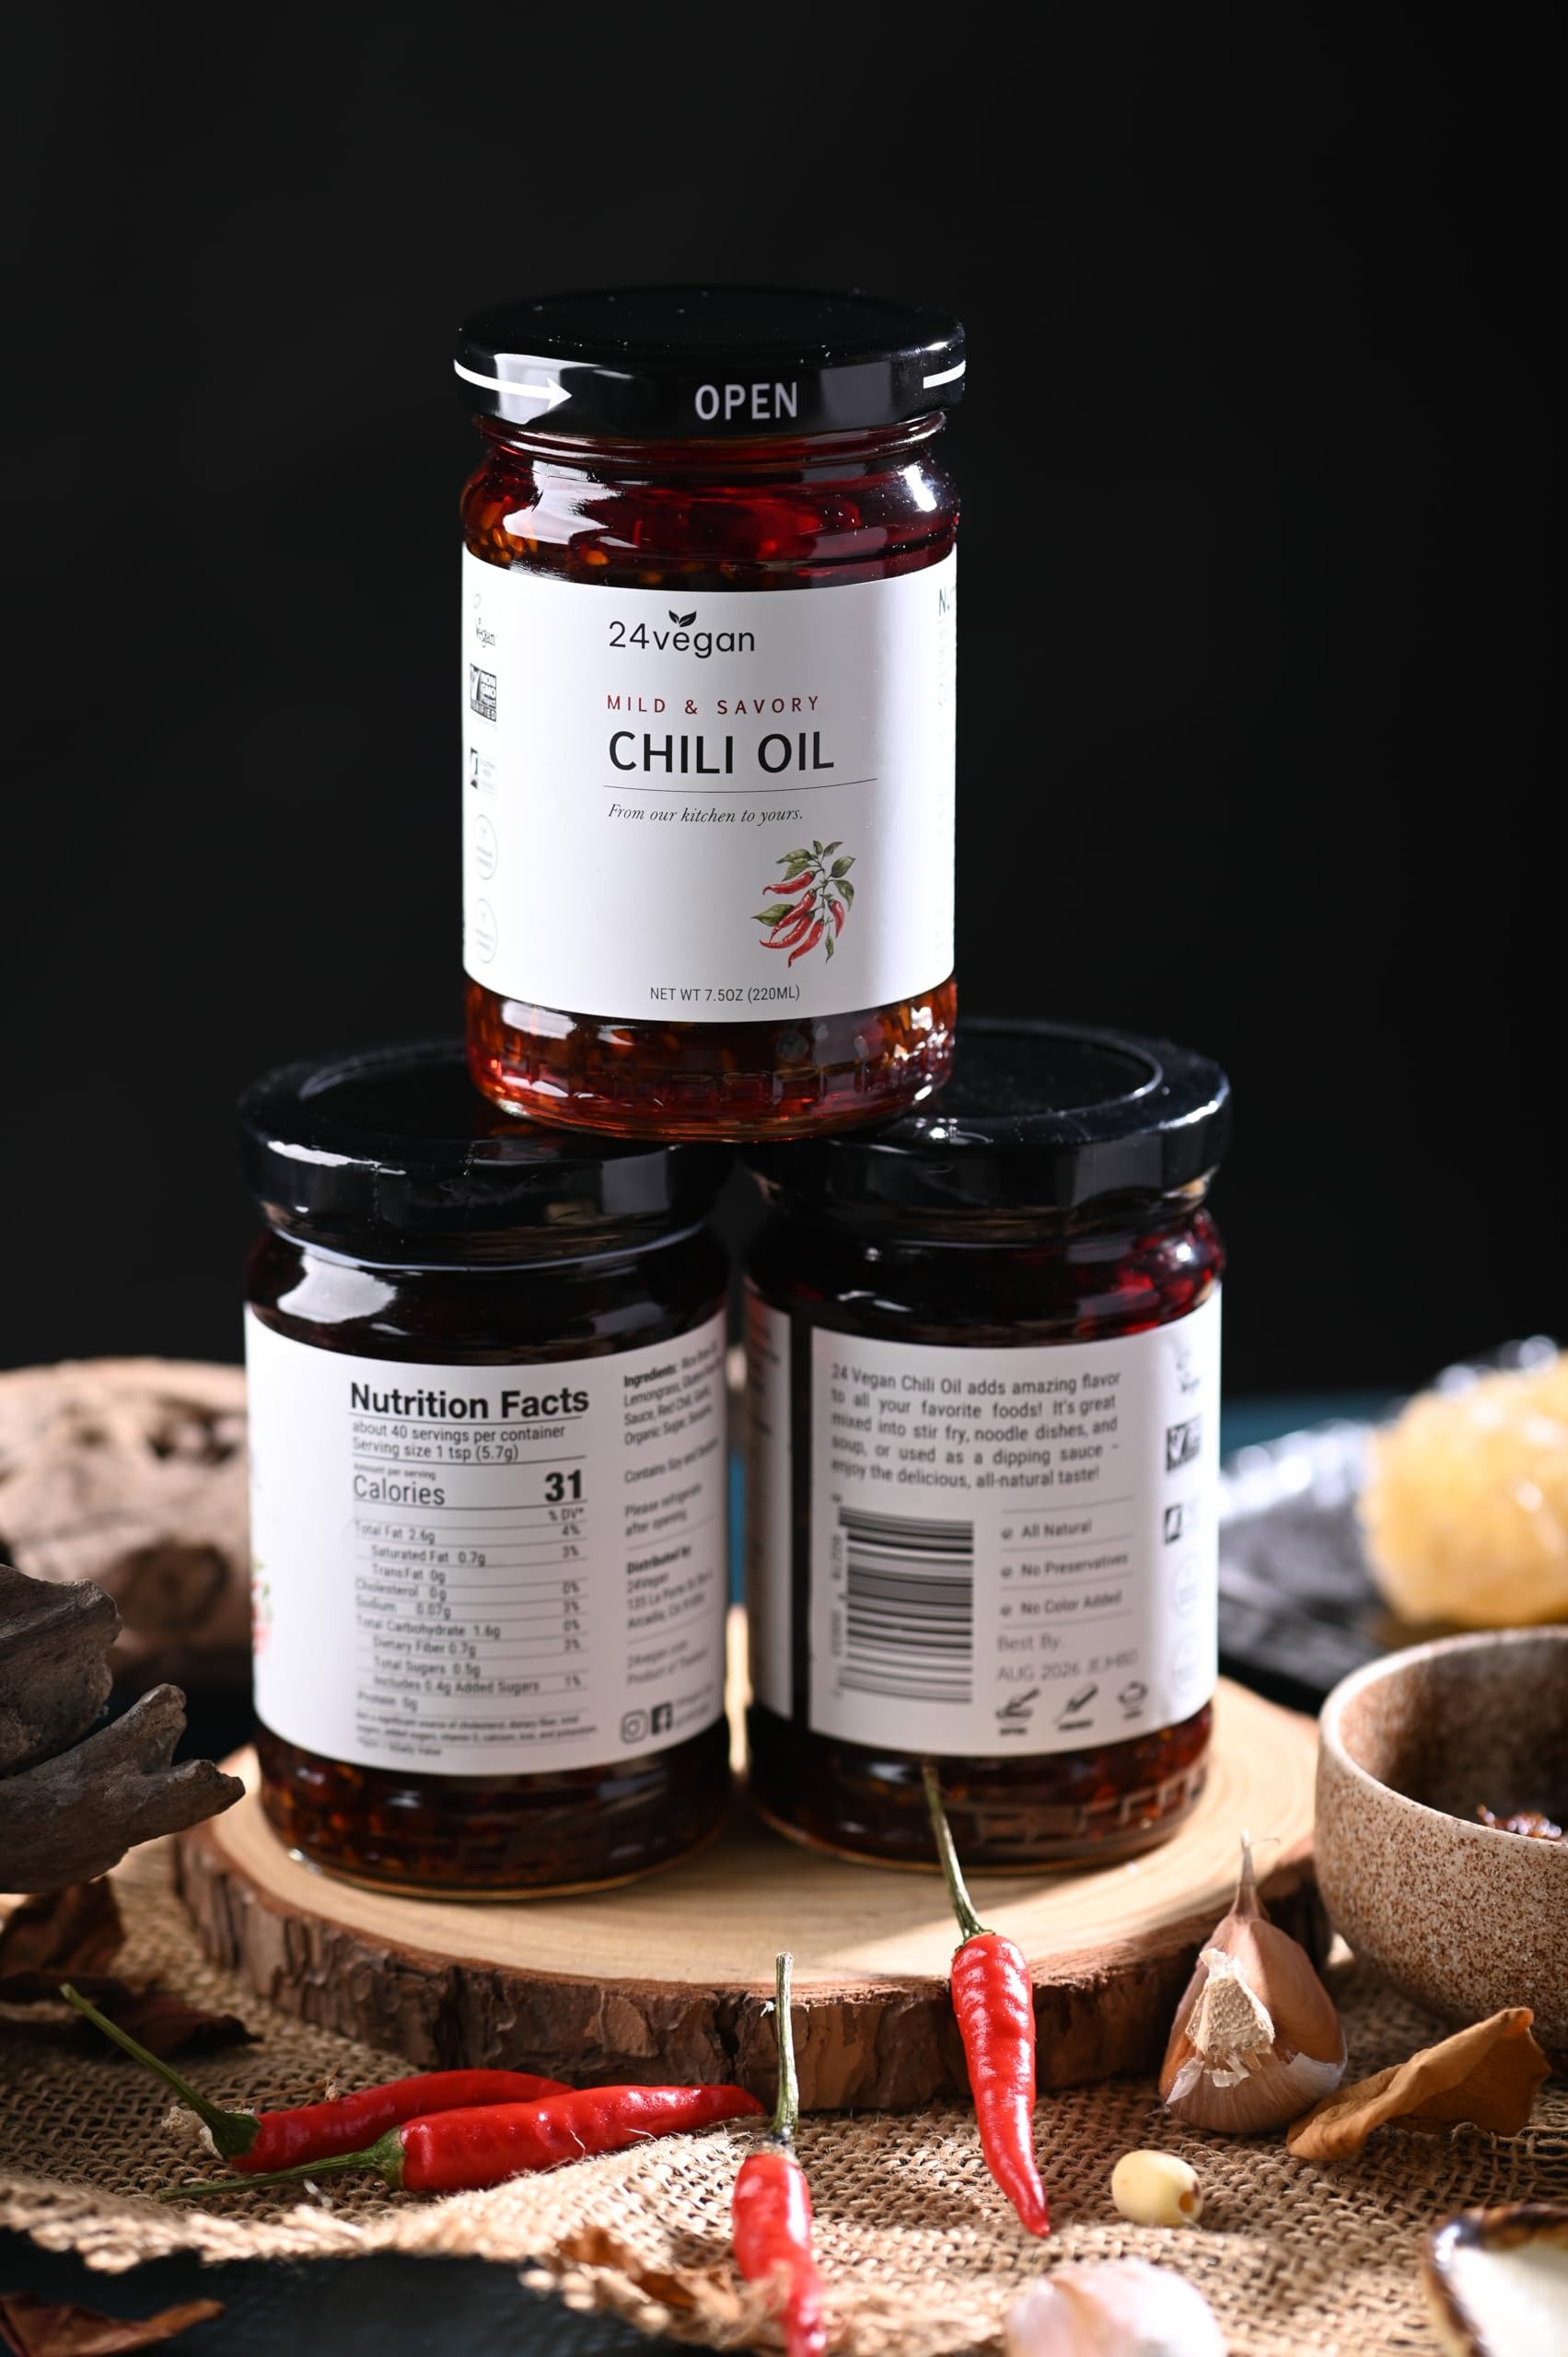
Item Name: 24Vegan All Natural Non-GMO Vegan Chili Paste - NO MSG ADDED - Certified - 7.5oz - Spicy Sauce for marinades, stir fry or dipping sauce - 3 PACK
Bullet Point 1: 100% ALL NATURAL and NON GMO - Don't waste time wondering what's in it. Just enjoy
Bullet Point 2: 100% VEGAN - Enjoy our delicious sauce whether you're vegan or not.
Bullet Point 3: WOMAN OWNED - 24 Vegan is 100% woman owned!
Product Description: Our Vegan Chili Sauce is a delicious way to add a little spice to any of your favorite dishes. Whether you add some to your Thai Pad See Ew or dip your Shumai in some of our spicy sauce you’re guaranteed a delicious combination. Use our sauce as a dipping sauce, marinade or in a stir fry. All of 24 Vegan’s sauces are 100% Vegan, gluten free, Organic and free of MSG. Each sauce is made with true love and passion. We take the utmost consideration in making our sauces and making sure we put only the absolute best quality ingredients in our delicious sauces. We pride ourselves in providing high quality foods that anyone can enjoy. Our sauces create a new experience for everyone that tries them, providing an amazing healthy experience. Our sauces put the delicious taste of asian cuisine right into your pantry without all of the harmful products used in many other brands. Our products are excellent for vegans and non vegans alike. Our focus is to bring Vegan, Organic, Gluten and MSG free sauces to your home or restaurant without sacrificing flavor or quality! 24Vegan was founded by Kimberly Vodang who was born and raised in a vegetarian lifestyle by her parents. She created her own TV cooking show to help others with the transition into being vegan. She continues to educate people on the lifestyle and encourage everyone to try and enjoy the benefits it provides to both one’s physical and mental well-being. Kimberly’s mission is to provide a range of vegan products that make eating healthy easy and enjoyable! 10% of all proceeds go to Warm Heart Mission, a non profit 501 c3. Warm Heart Mission feeds thousands of homeless and displaced individuals and families, yearly. Made with: Soybean Oil, Lemongrass, Soy Sauce, Red Chili, Garlic, Sugar and Sesame
Value: 7.5
Unit: Ounce

Price: 14